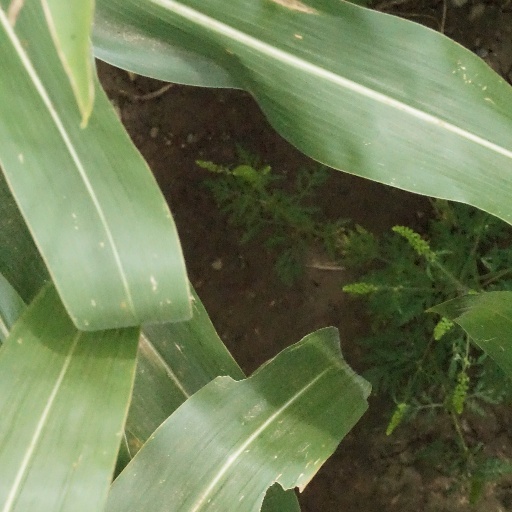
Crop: maize; corn